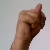
The image shows a hand gesture representing the letter 'N' in Indian Sign Language.